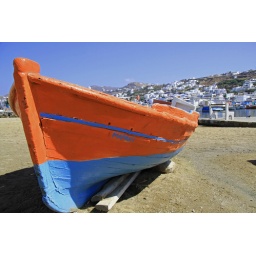
A cute little fishing boat in Mykonos Town on the Greek island of Mykonos.